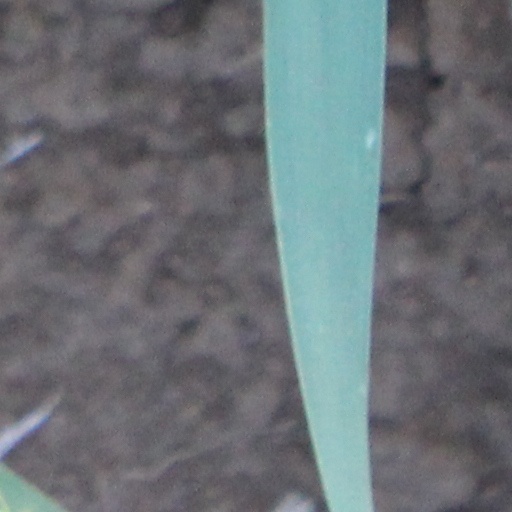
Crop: wheat